Llanddeusant, Anglesey

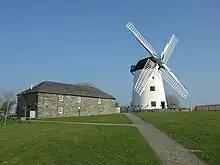
Llynnon Mill, Llanddeusant

The co-educational village primary school, Ysgol Gynradd Llanddeusant closed in July 2011 after serving the village for 160 years. On 2 October 2013, the Isle of Anglesey Council planning committee granted permission for the council to demolish the school and build 8 houses.